Alê Abreu

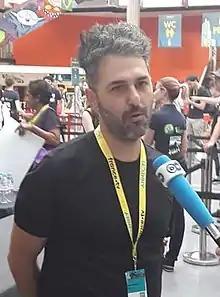
Abreu at the Annecy International Animation Festival 2018.

Alê Abreu (born March 6, 1971) is a Brazilian film director, screenwriter, character animator, film editor and producer. "Sírius", his first short film, debuted at the 1993 Anima Mundi as the only Brazilian animation that year. It won the Best Film Award at the Festival de Cine para Niños y Jovenes and was also screened at the Mostra Internacional de Cinema São Paulo and at the section Animation for Children of the Hiroshima International Animation Festival. His second short film, "Espantalho" (lit. "Scarecrow"), released in 1998, won the 3rd Best Brazilian Animation at the Anima Mundi, the Best Art Direction Award at the Brazilian Film Festival of Miami, and was nominated for Best Animated Feature at the 1st Grande Prêmio Cinema Brasil. His first feature film, "Garoto Cósmico", debuted at the 2007 Anima Mundi. In 2013, at the Ottawa International Animation Festival, he released his second film, "Boy and the World". This film became an international success, was nominated at the 88th Academy Awards for Best Animated Feature, and won several prizes, including the Best Feature Film at the Annecy International Animated Film Festival and the Best Animated Feature-Independent at the Annie Awards.